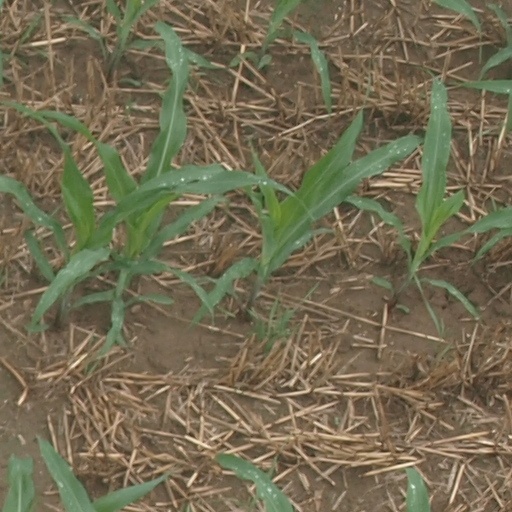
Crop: maize; corn